The World of Suzie Wong (film)

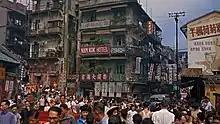
The film featured many scenes filmed in Hong Kong. Here, a screenshot of the film's trailer shows the fictional Nam Kok Hotel (inspired by the 1950s Hong Kong's Luk Kwok Hotel) in Sheung Wan, Hong Kong. Shot location:

France Nuyen, who had played the role of Suzie Wong in the Broadway production opposite William Shatner and was familiar to film audiences from her appearance in "South Pacific", originally signed to reprise the role on screen. After five weeks of location shooting in Hong Kong, the cast and crew – including original director Jean Negulesco – moved to London to film interiors.